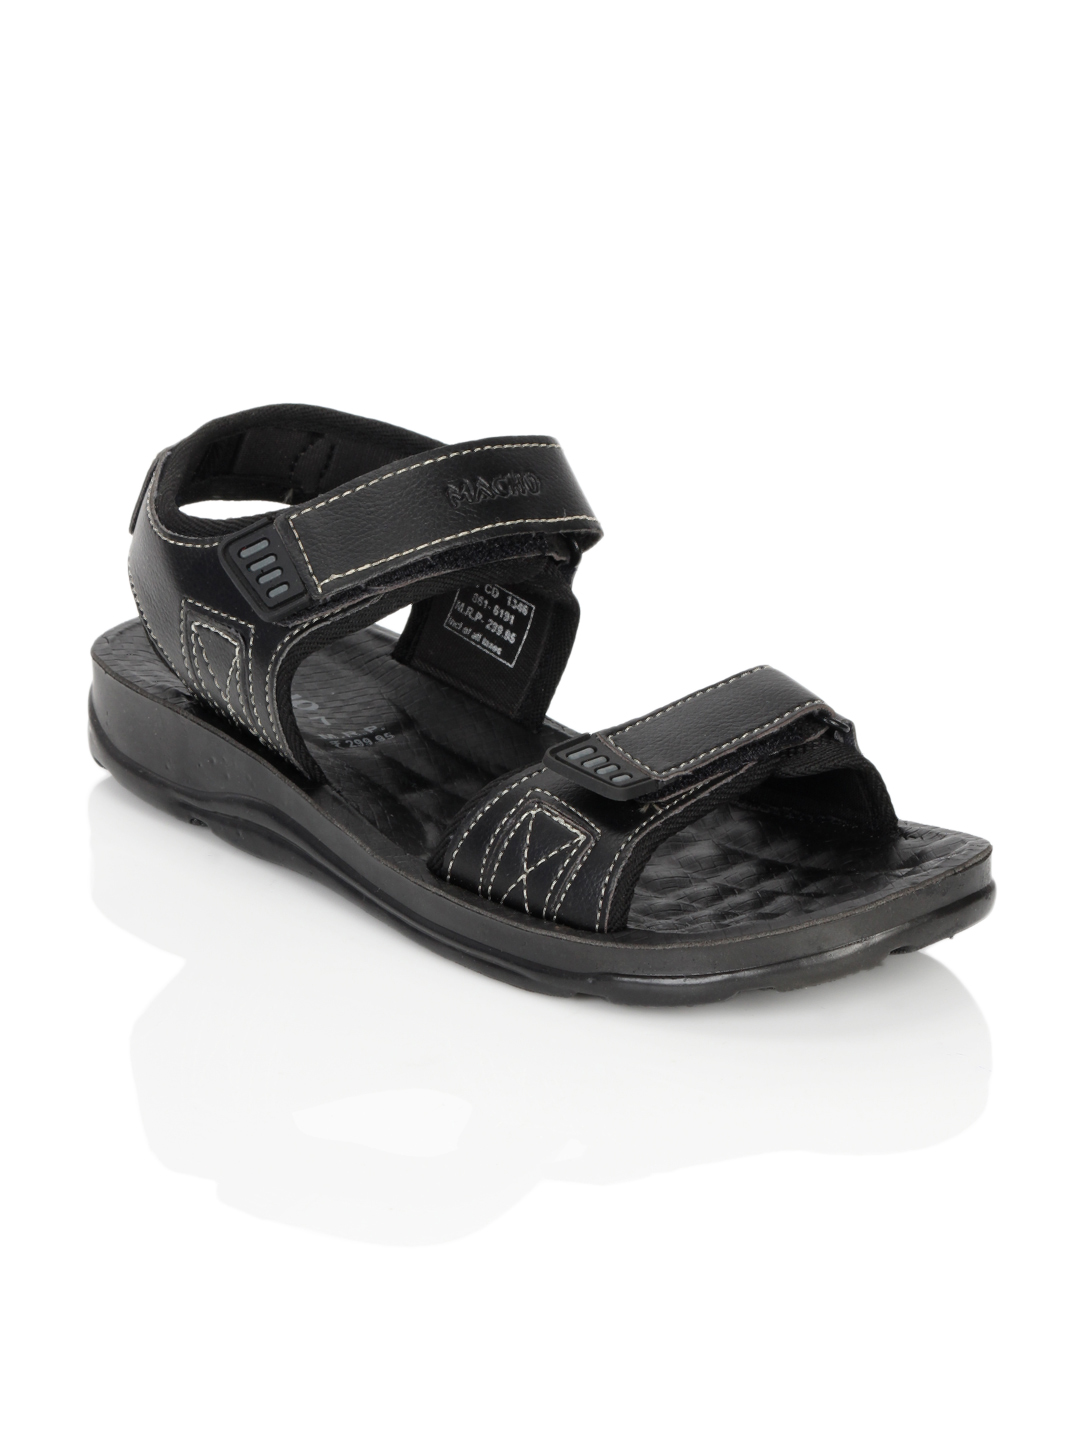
Bata Men Macho Black Sandals
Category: Footwear / Sandal / Sandals
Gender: Men
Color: Black
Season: Summer 2012
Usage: Casual